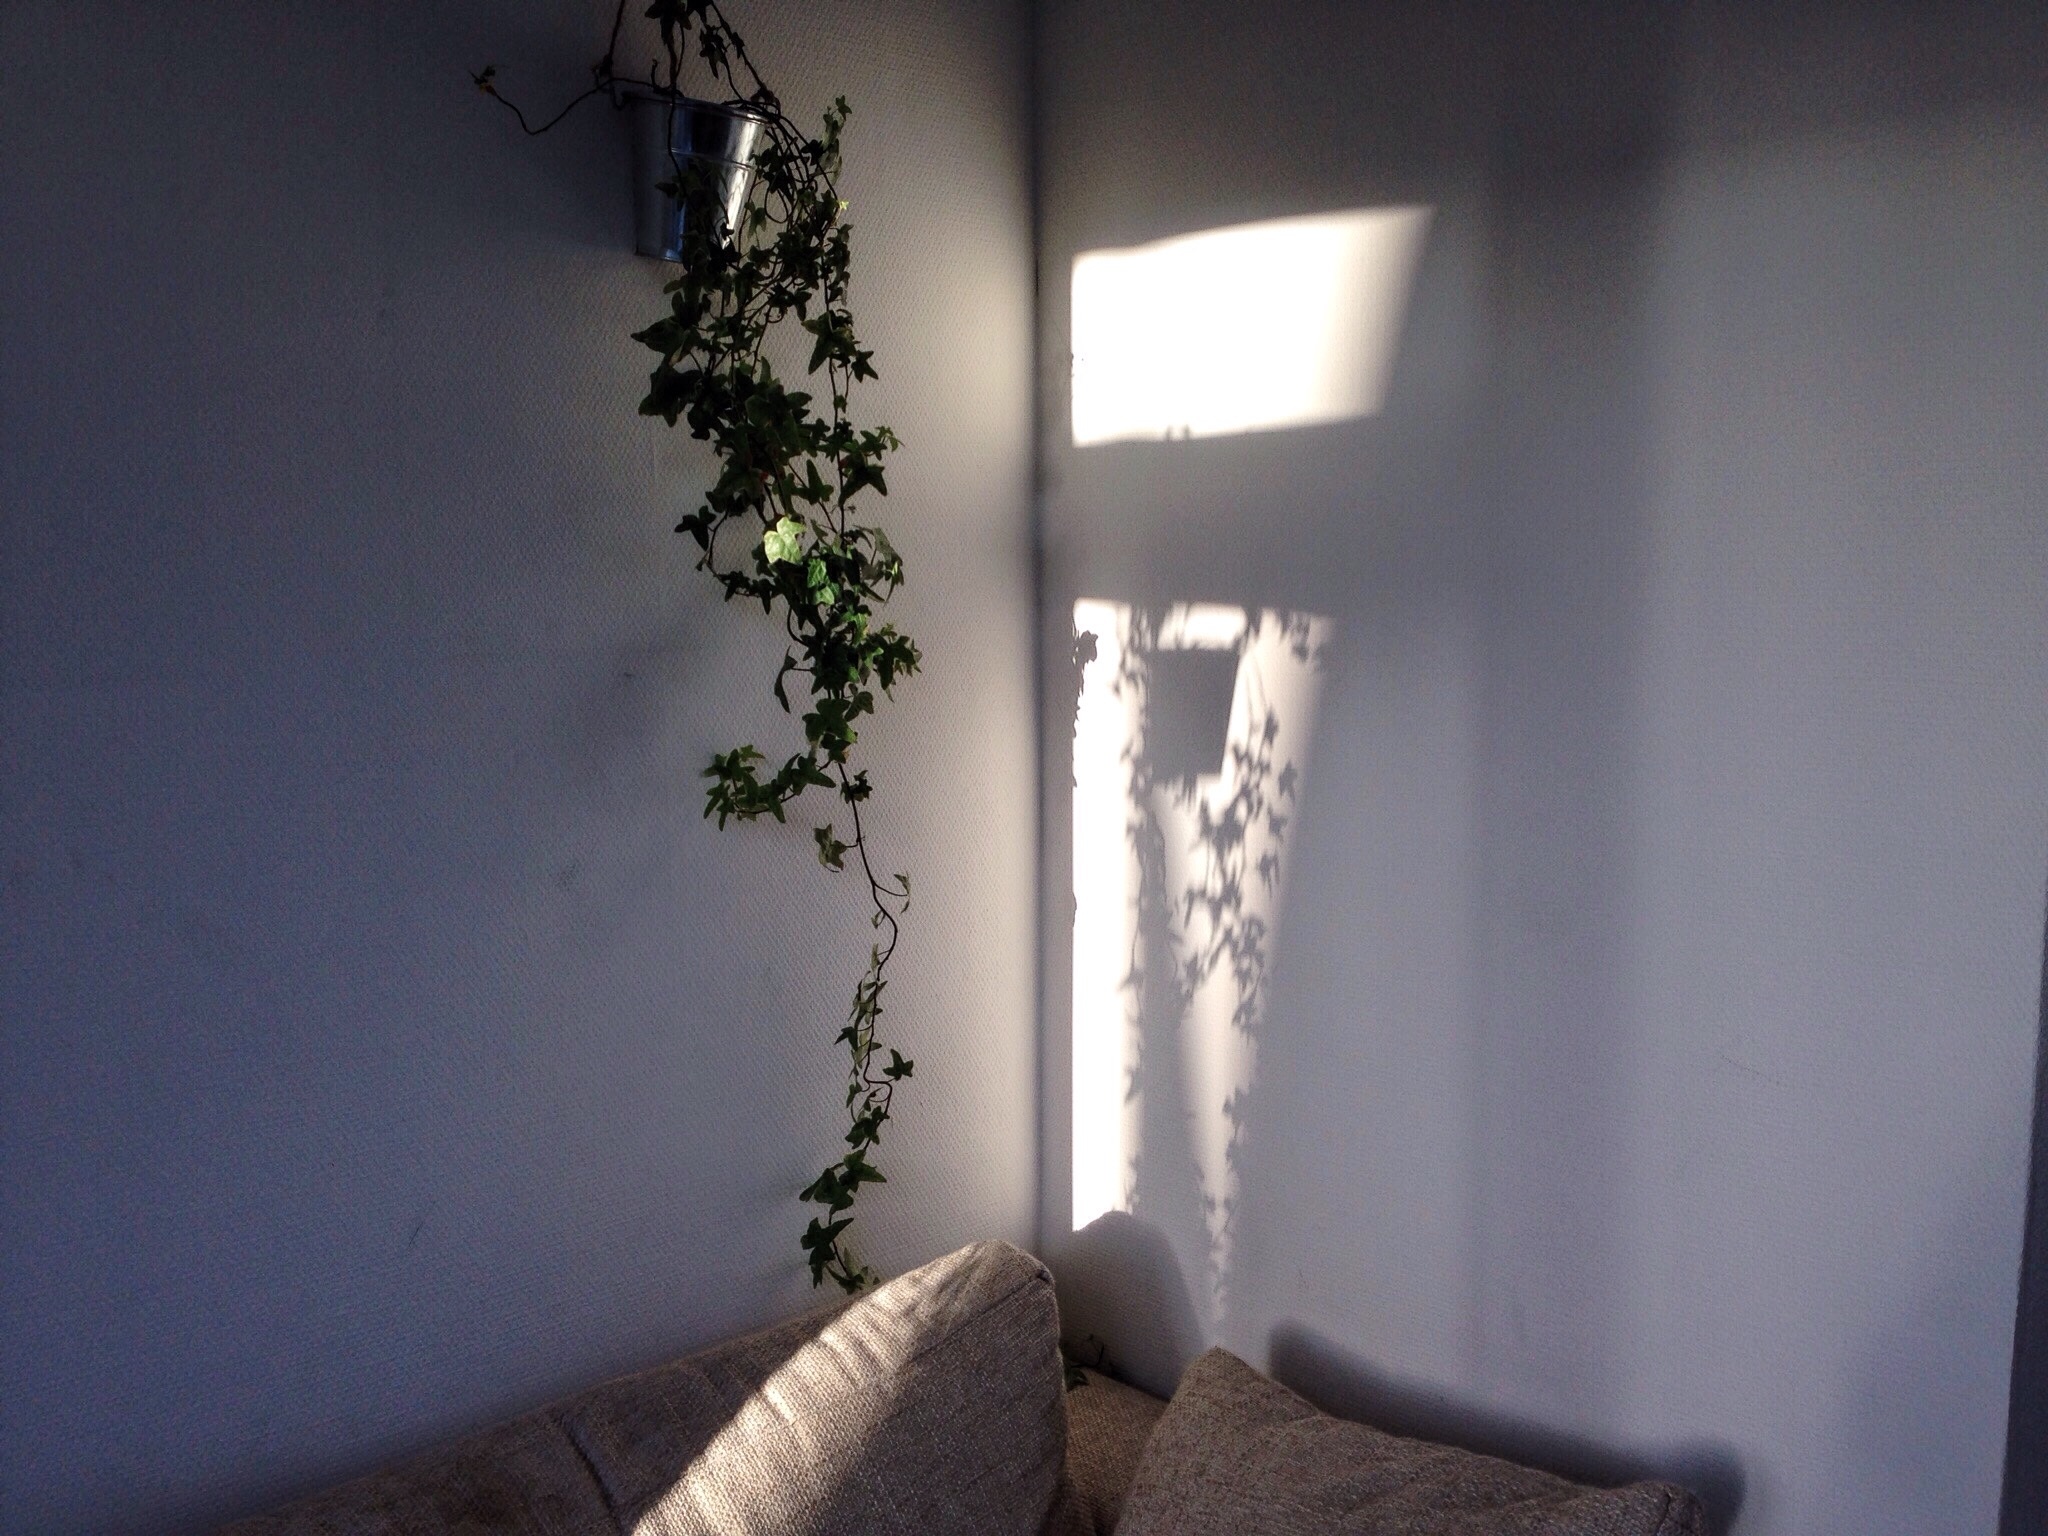
light, house, wall, room, lighting, apartment, interior design, light fixture, window covering